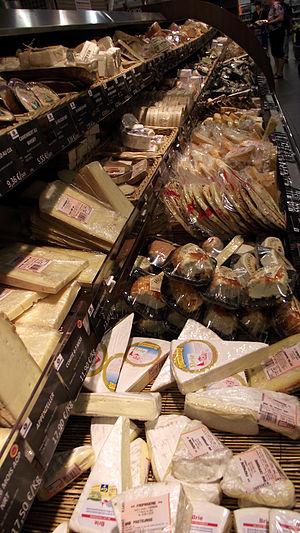
étalage de fromages en France
Le fromage est un aliment obtenu à partir de lait coagulé, de produits laitiers ou d'éléments du lait comme le petit-lait ou la crème. Le fromage est fabriqué à partir de lait de vache principalement, mais aussi de brebis, de chèvre, de bufflonne ou d'autres mammifères.